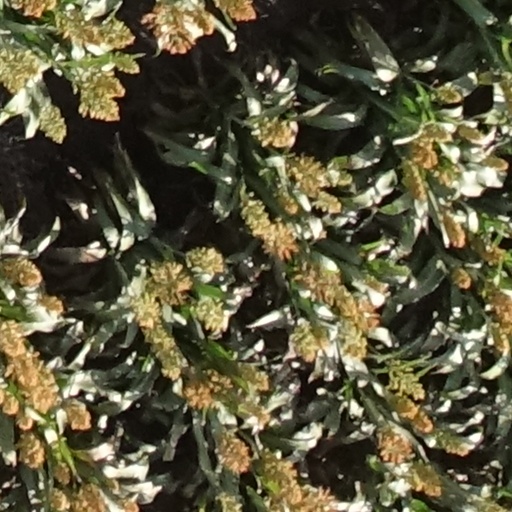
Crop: sorghum